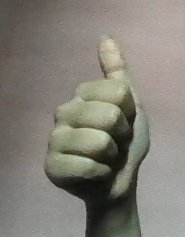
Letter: aleff